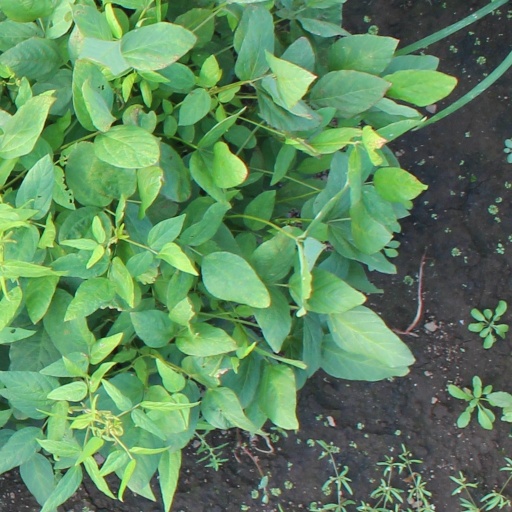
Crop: soybean